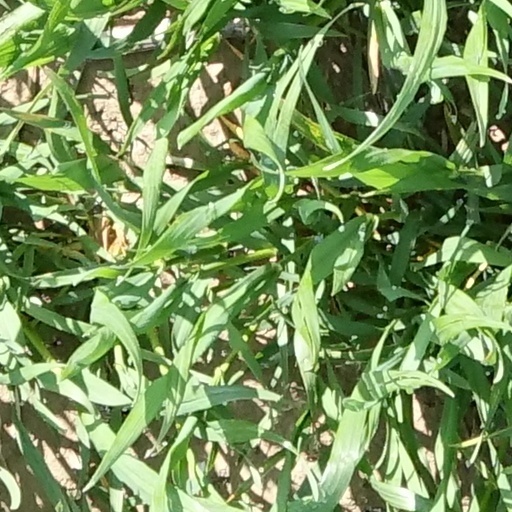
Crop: wheat